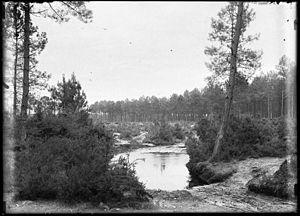
Reproduction numérique de la photographie de Félix Arnaudin réalisée le 4 avril 1902 sur plaque de verre (13*18cm) présentant la lagune et la forêt
Simon Arnaudin, dit Félix Arnaudin, né le 30 mai 1844 à Labouheyre et mort le 6 décembre 1921 dans la même ville, est un poète et photographe français spécialiste de la Haute-Lande.
Cestas est une commune du Sud-Ouest de la France, située dans le département de la Gironde, en région Nouvelle-Aquitaine.